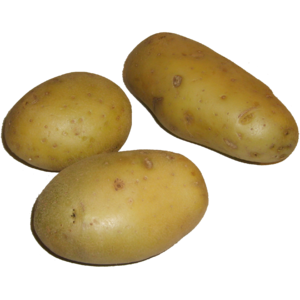
3 pommes de terre, détouréesUnknown 3 patatoes
François-Georges Mustel, est un agronome normand qui fut un des pionniers de la culture et de la consommation de la pomme de terre en France.